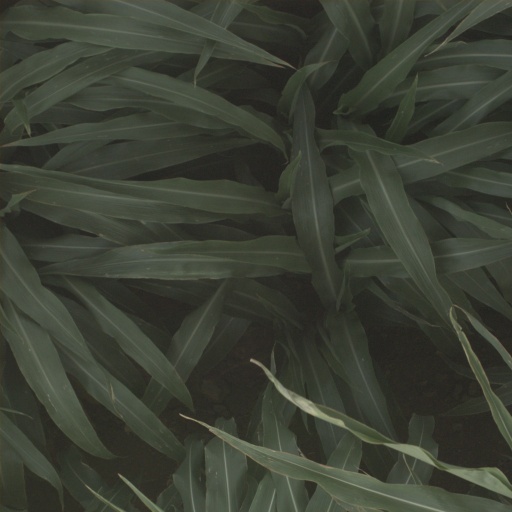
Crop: sorghum